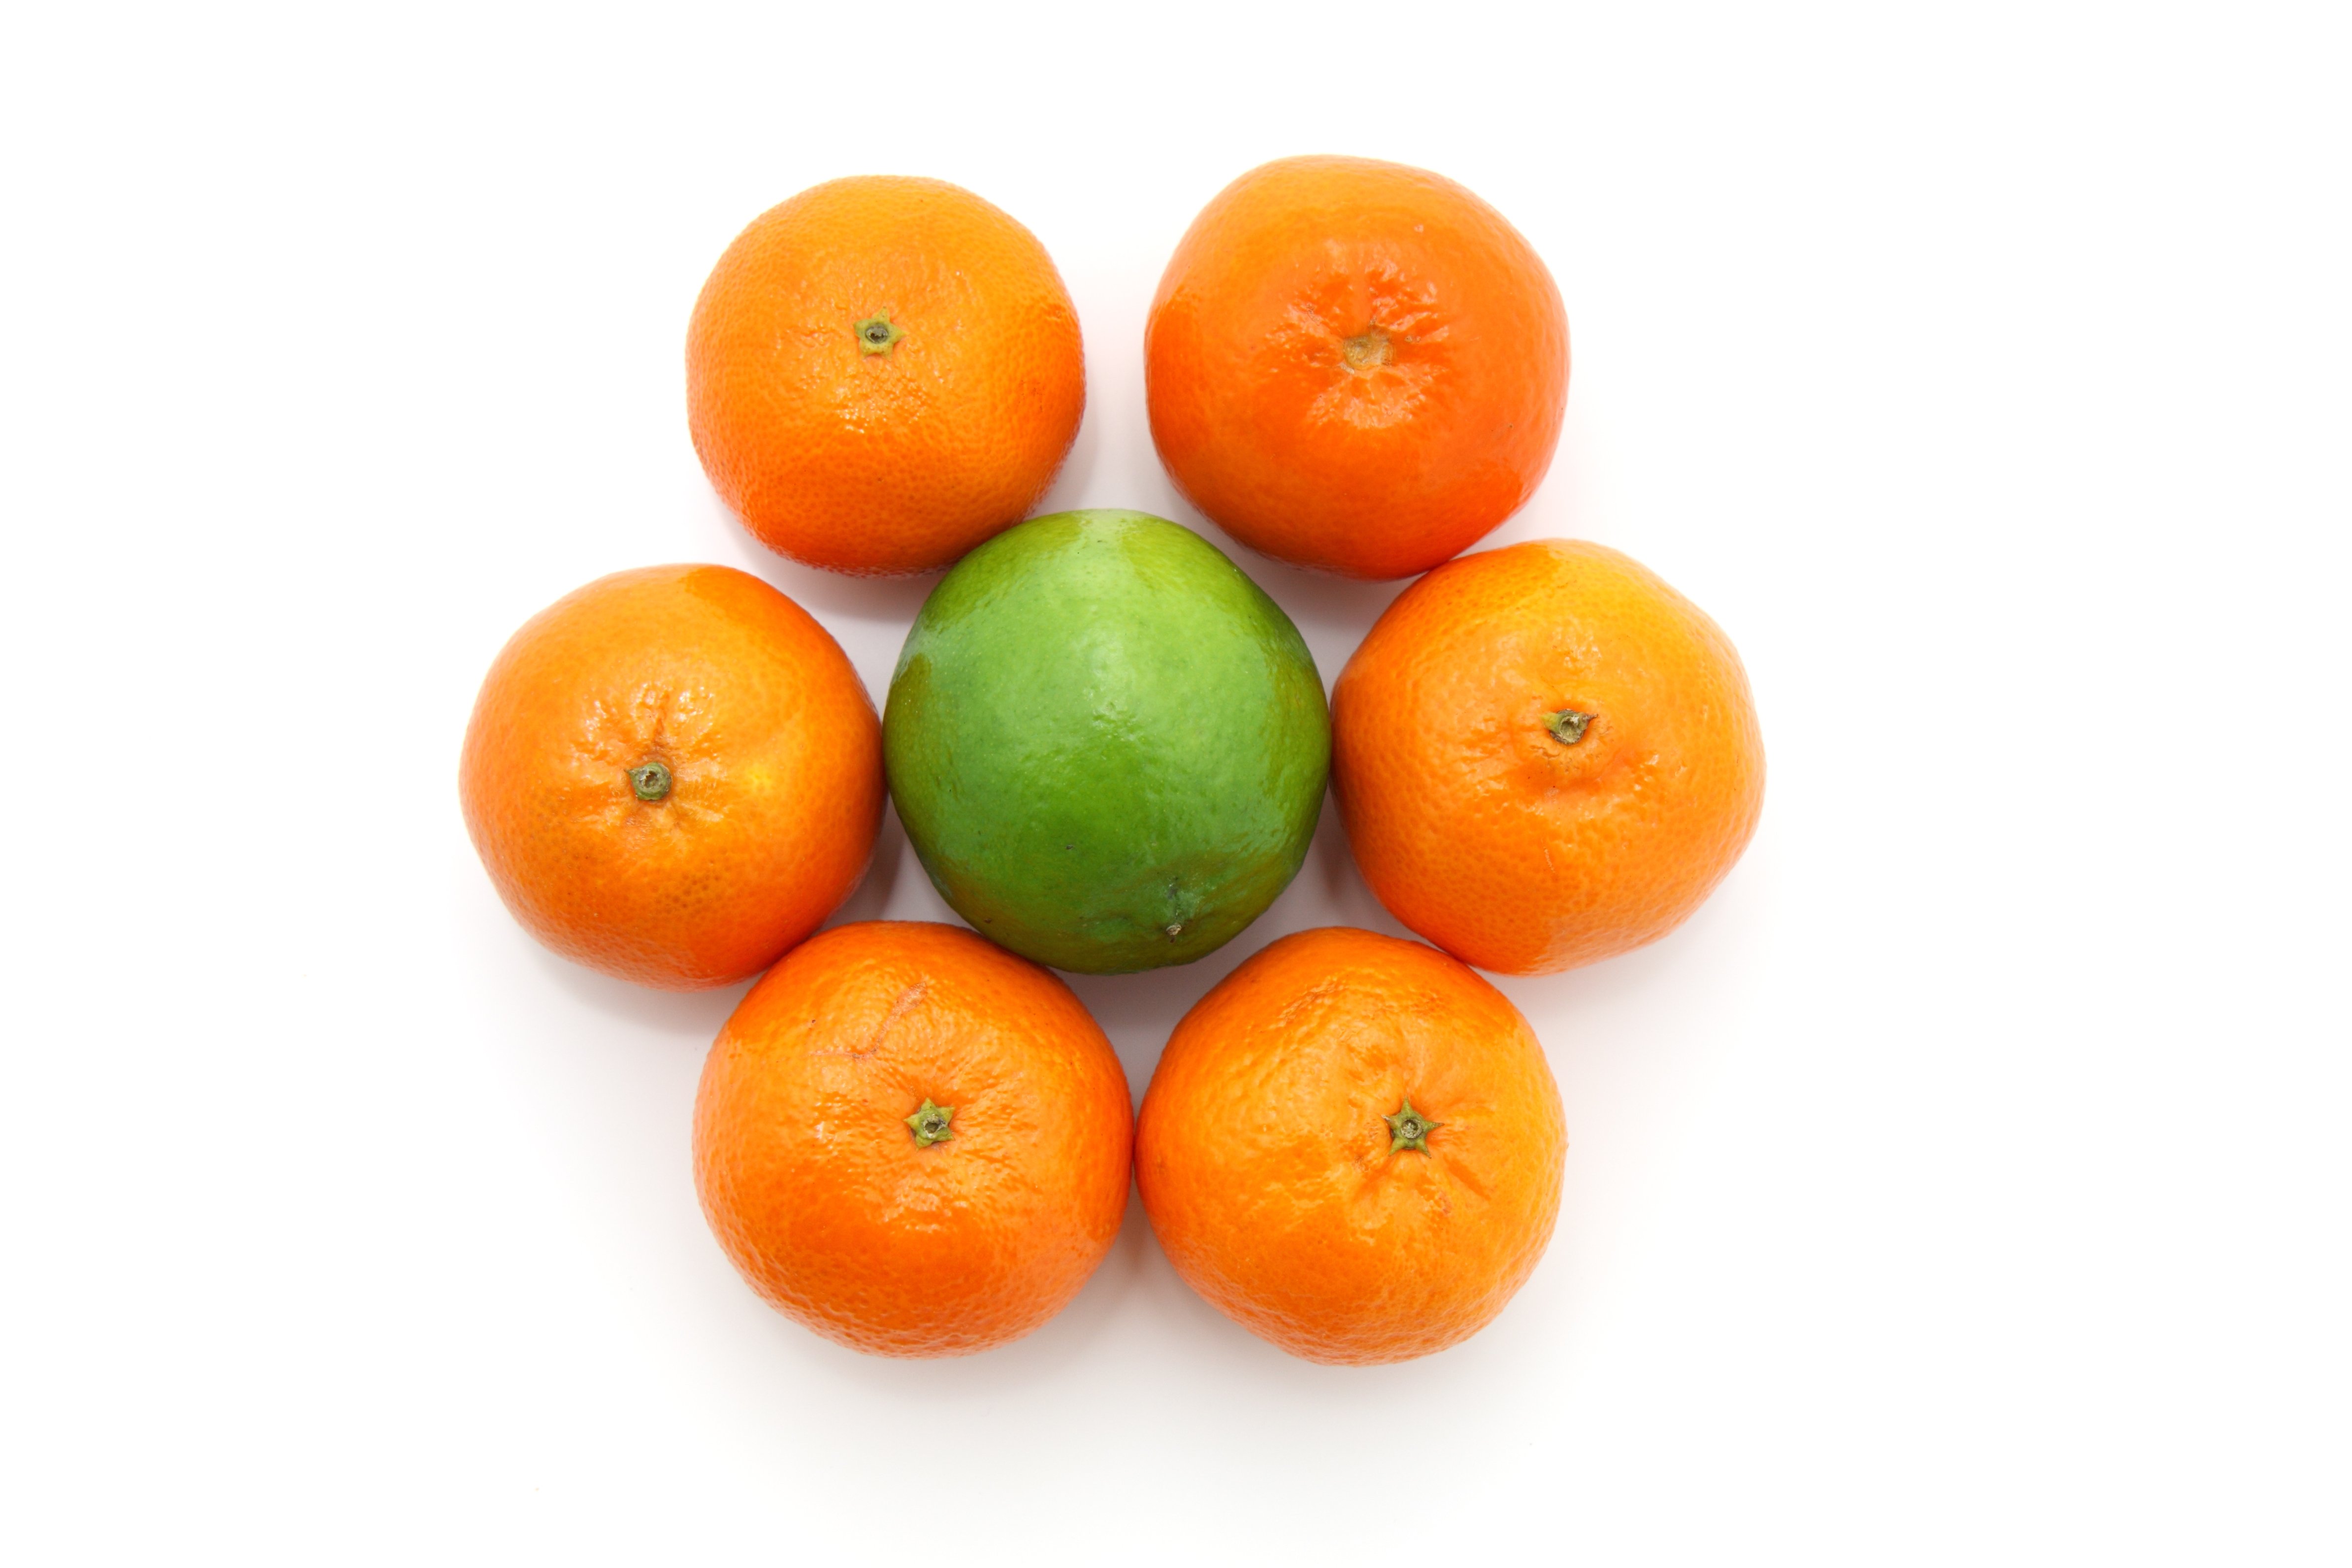
plant, fruit, flower, orange, food, produce, balance, healthy, lime, tangerine, kumquat, clementine, diet, citrus, flowering plant, bitter orange, mandarin orange, land plant, tangelo, valencia orange